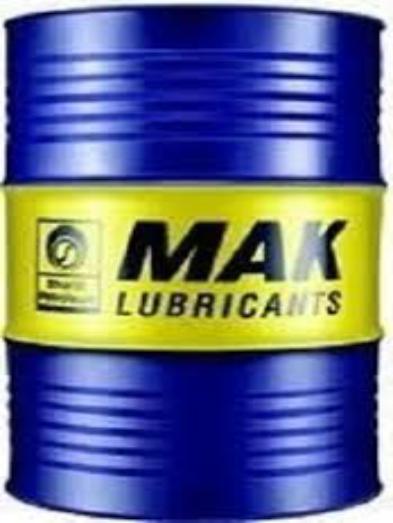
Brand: mak lubricants
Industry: Necessities